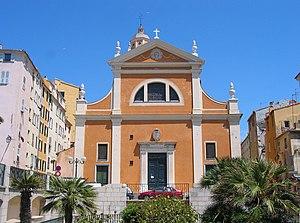
Ajaccio France (Corse du Sud), la cathédrale de l’Assomption (1582-1893 - Giacomo Della Porta). Corsu: Aiacciu Francia (Corsica suttana), a catedrale Santa-Maria-Assunta (1582-1893 - Giacomo Della Porta).
Ce tableau présente la liste de tous les monuments historiques classés ou inscrits dans la ville d'Ajaccio, Corse-du-Sud, en France.
Cet article recense les monuments historiques français classés en 1906.